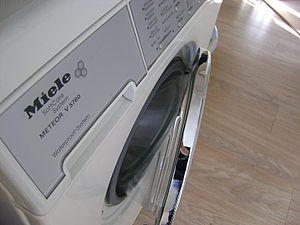
Miele est une entreprise familiale allemande fabricant des appareils électroménagers et professionnels haut de gamme. La firme est basée à Gütersloh.